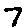
Label: 7